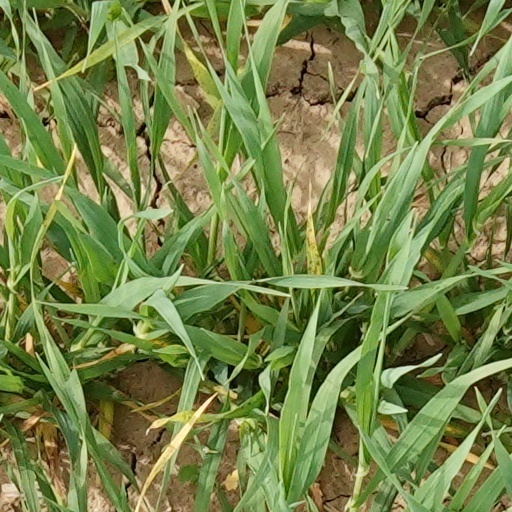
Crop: wheat